Family Portrait (Voyager)

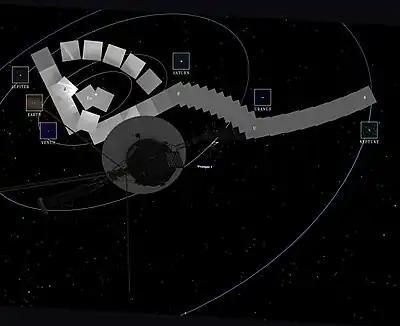
Diagram of the "Family Portrait" showing the planets' orbits and the relative position of "Voyager 1" when the mosaic was captured.

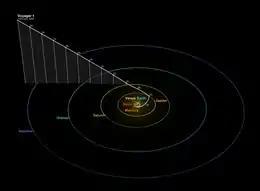
Position of "Voyager 1" above the plane of the ecliptic on February 14, 1990

Six planets are visible in the mosaic, from left to right: Jupiter, Earth, Venus, Saturn, Uranus, and Neptune. The Sun, also a point of light at this distance, is included in the image. Three (then) planets were missed. Mercury was too close to the Sun to be seen. Mars could not be detected by the Voyager cameras due to its position resulting in it only producing a thin crescent from the viewpoint of the spacecraft, and Pluto (which, in 1990, was still considered a planet) was not included because its small size and distance from the Sun left it too dim to image. Mars could have been imaged through a clear filter rather than the colored ones used, but by the time this was evident, the process was too far advanced to make the changes.